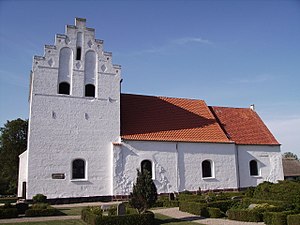
Kølstrup Kirke
Kølstrup Kirke fra syd
Kølstrup Kirke ligger i landsbyen Kølstrup tæt på Kertinge Nors sydlige bred på Nordøstfyn.